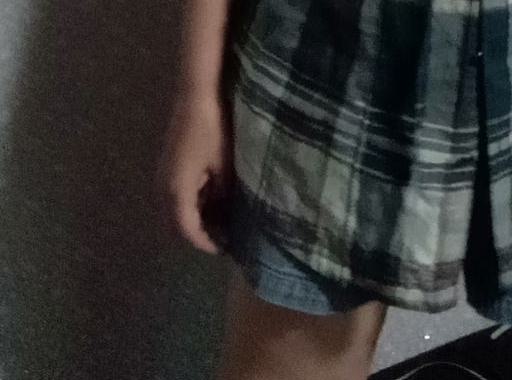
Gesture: no_gesture